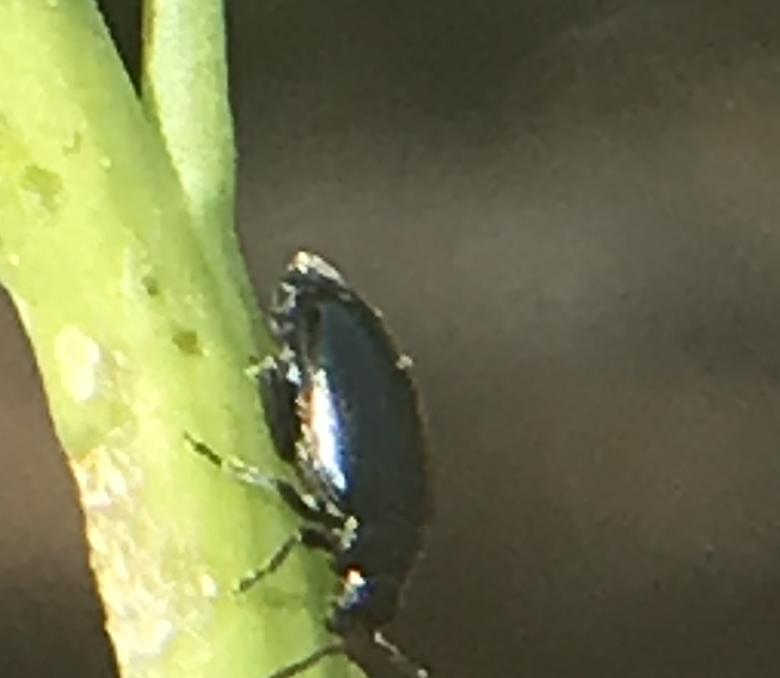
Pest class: crucifer_flea_beetle